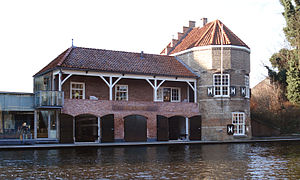
Han van Meegeren / Tidlige år
Han van Meegeren designede bådehuset til venstre for sin roklub D.D.S. mens han studerede arkitektur i Delft from 1907 to 1913.
"Henricus Antonius ""Han"" van Meegeren; var en hollandsk maler, der anses for at være en af de bedste kunstforfalskere i det 20. århundrede. Til trods for sine falsknerier blev van Meegeren en nationalhelt efter Anden Verdenskrig, da det blev afsløret, at han under krigen havde solgt et forfalsket maleri til Reichsmarschall Hermann Göring under besættelsen af Holland.